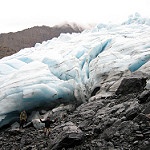
Scene: Outdoor